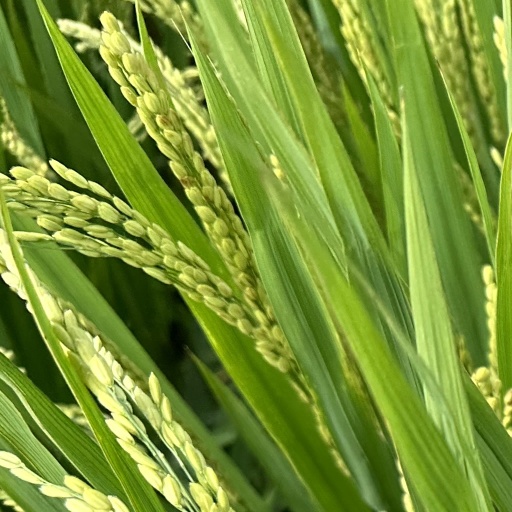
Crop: rice